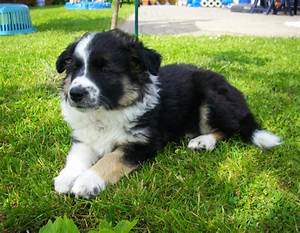
Label: dog